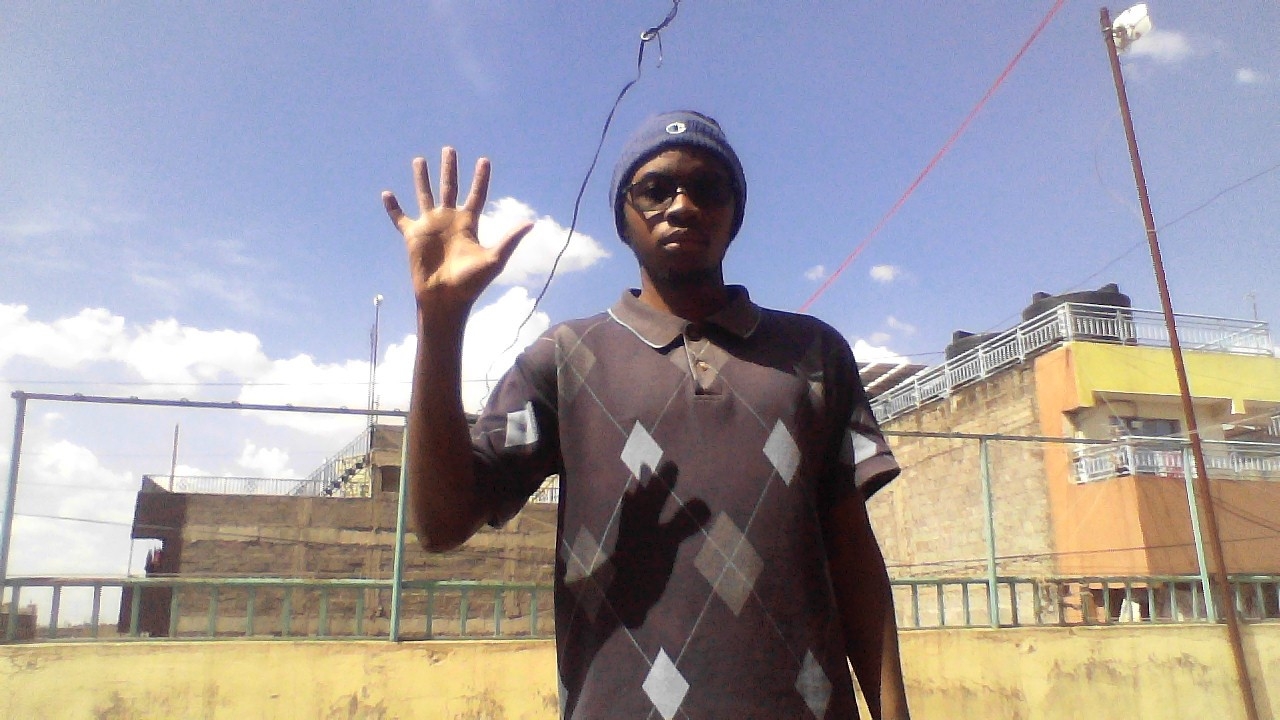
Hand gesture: palm